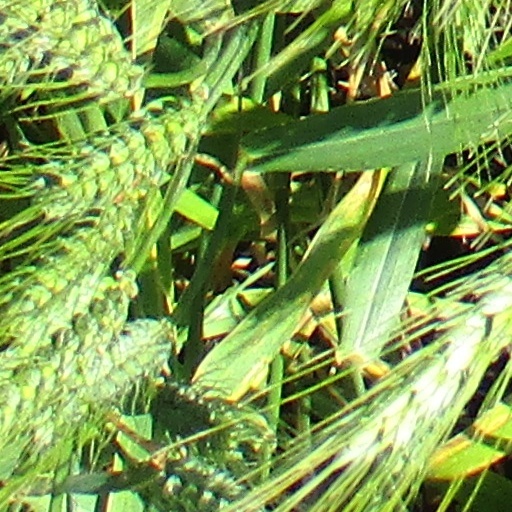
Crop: wheat